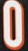
Number: 0